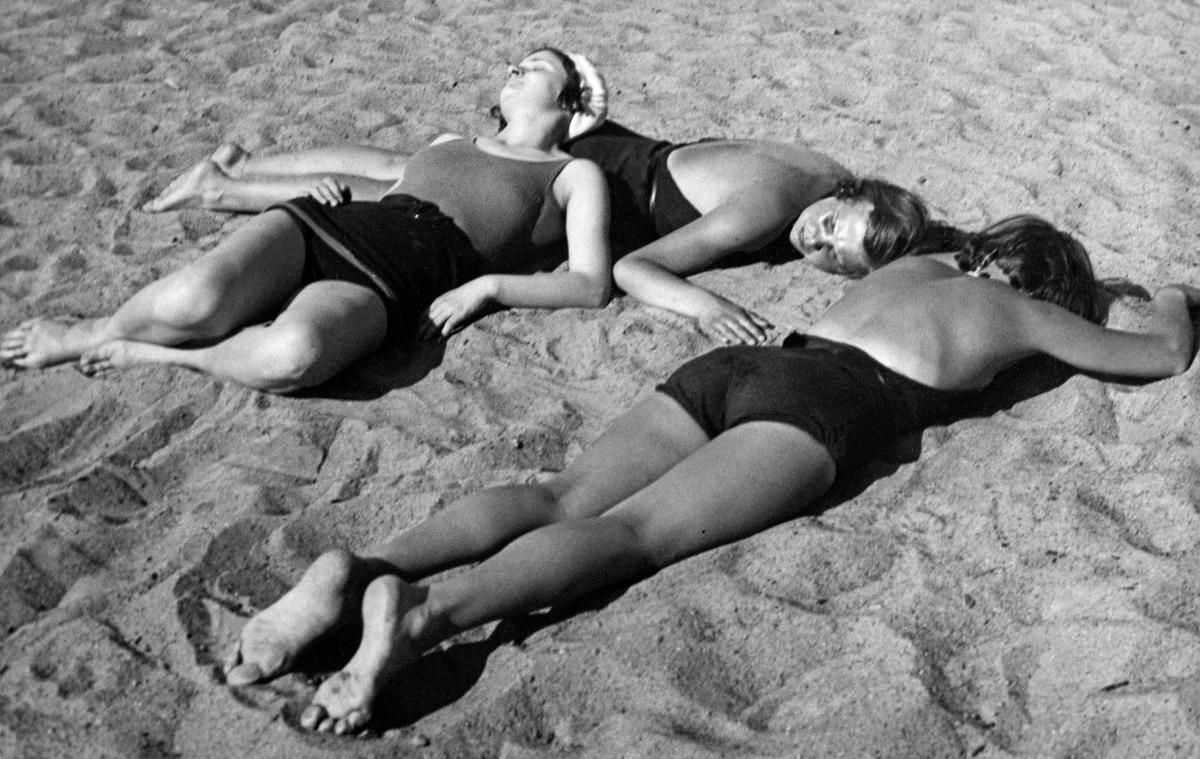
Auringonottajia; Sunbathers
sisällön kuvaus: Ihmisiä uimarannalla kesällä 1932. content description: People on the beach in the summer of 1932.
Kuvaaja: Kangas, Jussi, kuvaaja
Vuosi: 1932
Paikka: Suomi
Aiheet: kesä; auringonotto; hiekka; hiekkarannat; naiset; summer; sand; women; beach; sunbathers; leisure; holiday; sommar; kvinnor